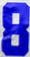
Number: 8